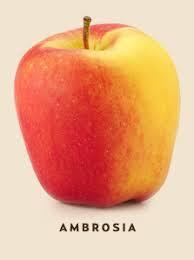
Label: apples